Villa

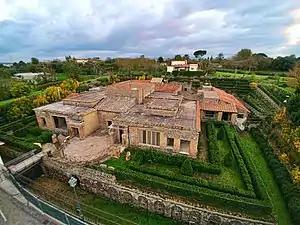
Villa of the Mysteries in Pompeii seen from above

A concentration of Imperial villas existed on the Gulf of Naples, on the Isle of Capri, at Monte Circeo and at Antium. Examples include the Villa of the Papyri in Herculaneum; and the Villa of the Mysteries and Villa of the Vettii in Pompeii.